Timeline of the COVID-19 pandemic in California

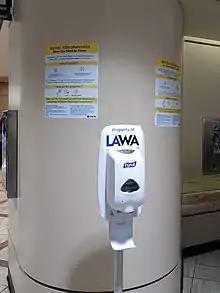
Hand sanitizer and COVID-19 information at Los Angeles International Airport on March 16, 2020

March 16: San Mateo County reported 10 new cases, increasing their total to 41, and Alameda County reported 8 new cases, bringing their total to 18. Santa Clara County reported 24 new cases, bringing their total to 138. San Francisco reported 3 new cases, bringing their total to 40. Los Angeles County reported 25 new cases, bringing their total to 94. San Diego County updated their total to 55 cases and Contra Costa County updated theirs to 34 cases. Nevada County Public Health reports first confirmed case of COVID-19. The person recently traveled outside the country, and at the time of this report, it appears the disease was acquired during international travel, but authorities were still in the earliest stages of investigation. San Joaquin County reported 13 cases.